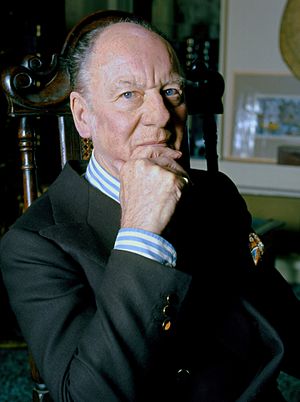
Døde i 2000 / Maj
Døde i 2000 er en liste over notable personer, der er afgået ved døden i 2000.